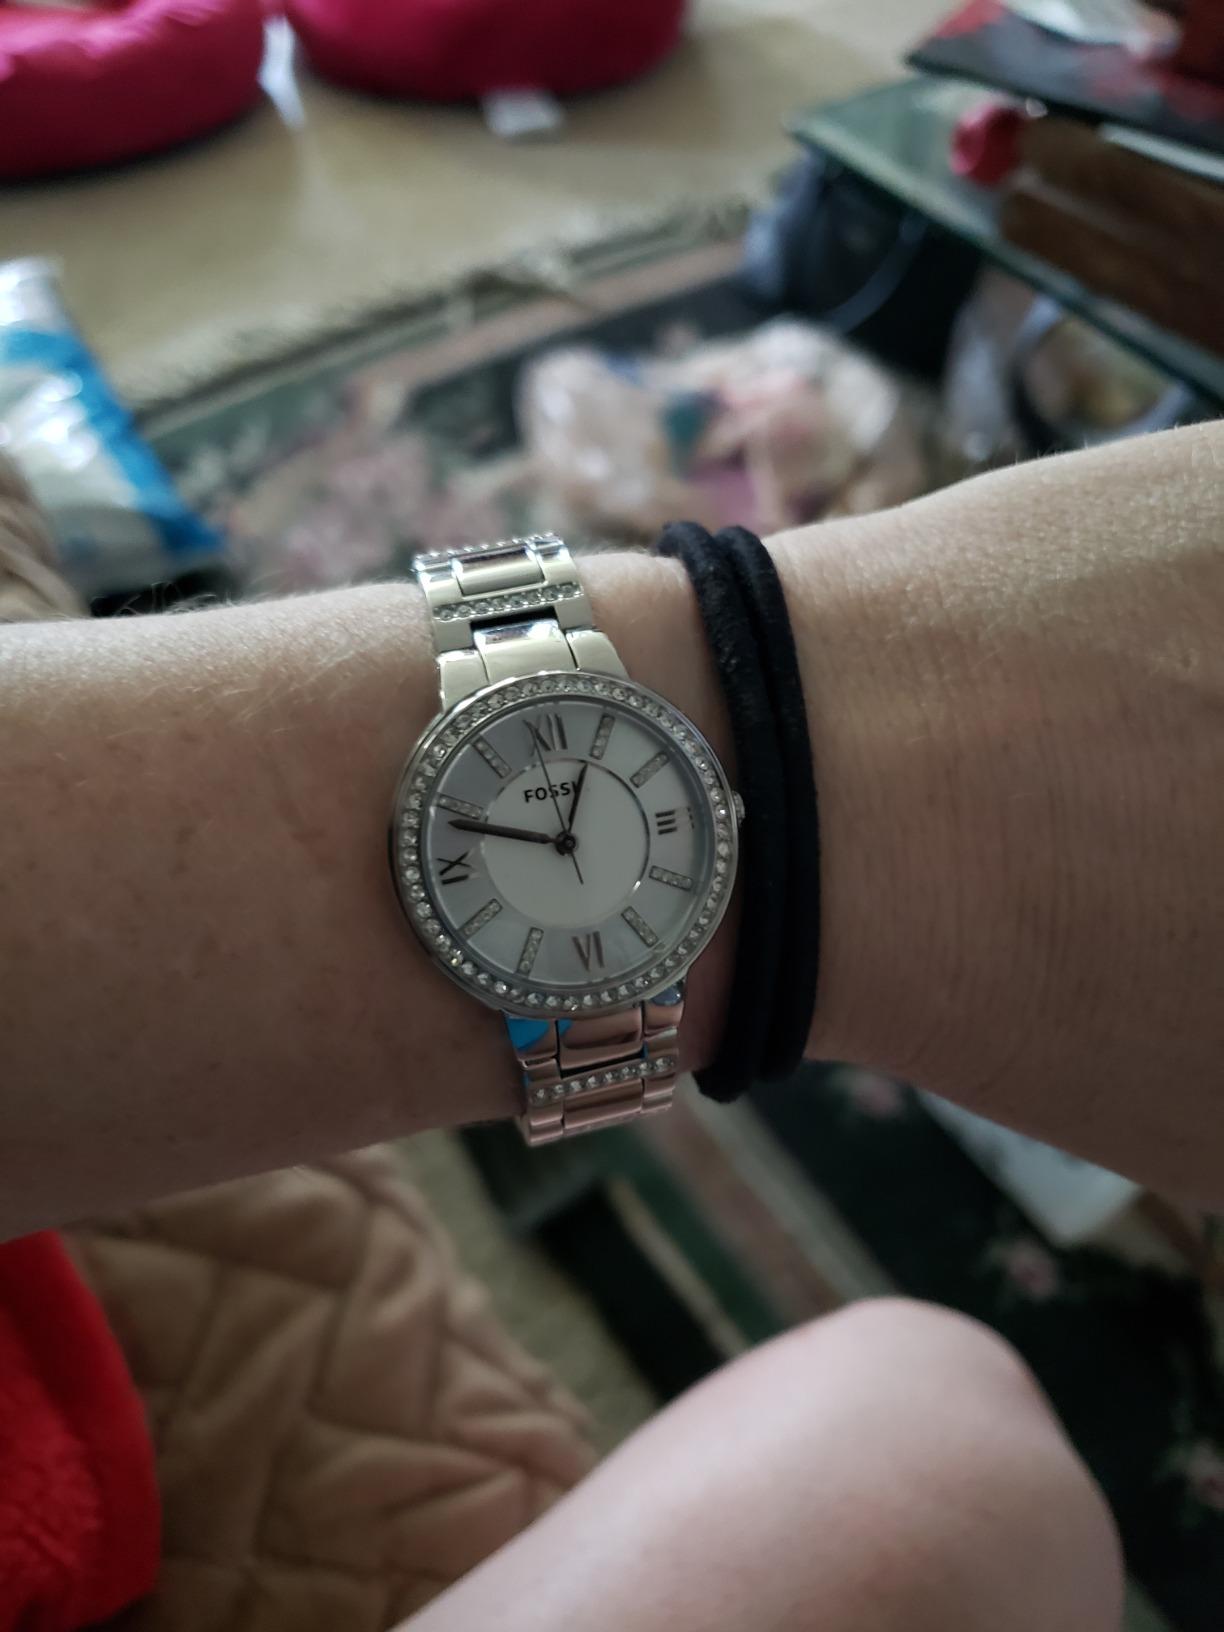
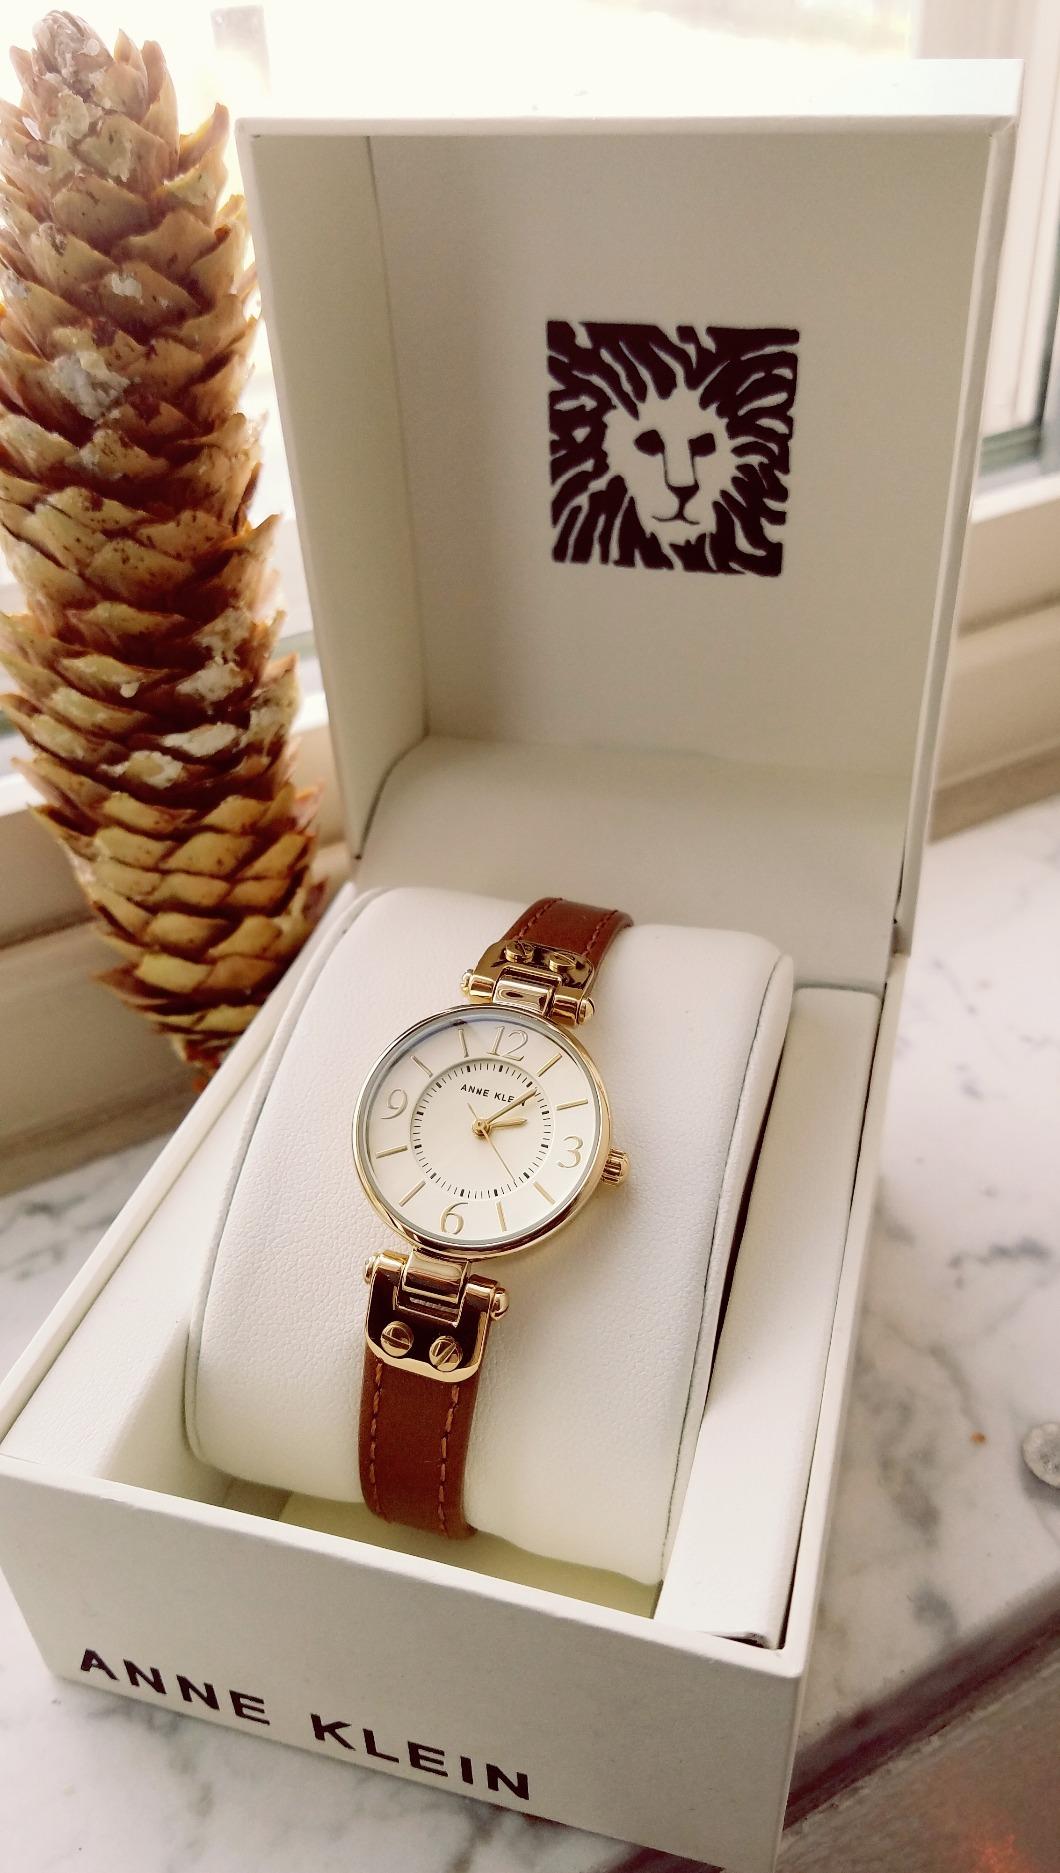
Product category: accessories_watch
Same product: no